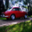
Label: automobile